My Aunts and I

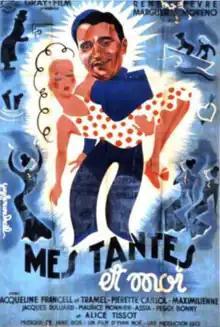

My Aunts and I (French: Mes tantes et moi) is a 1937 French comedy film directed by Yvan Noé and starring René Lefèvre, Marguerite Moreno and Jacqueline Francell. Three Aunts keep a close watch on their nephew's romantic developments.